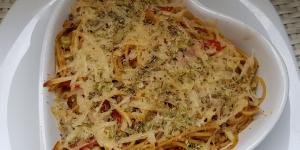
espaguetis gratinados al horno